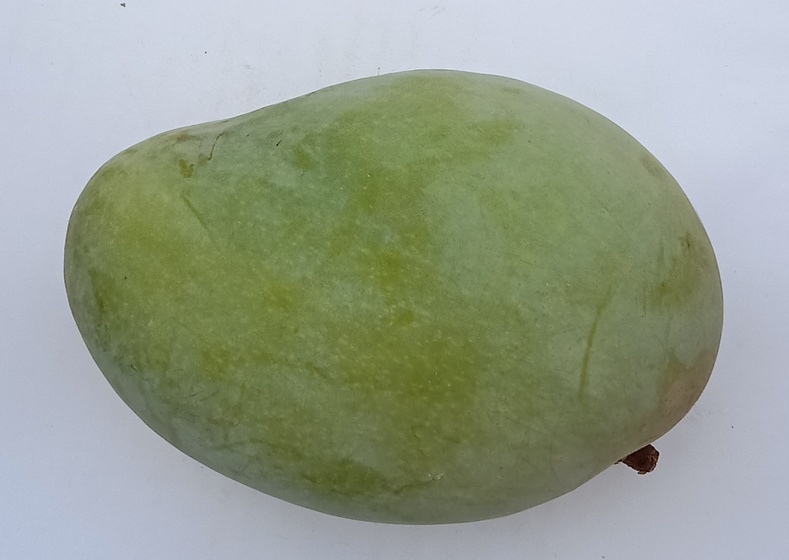
Mango variety: Fajri